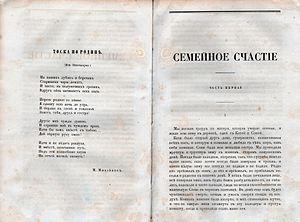
Le Bonheur familial, ou Le Bonheur conjugal, aussi traduit en français sous le titre « Mon mari et moi », est une nouvelle de Léon Tolstoï parue en feuilleton en 1859 dans Le Messager russe.